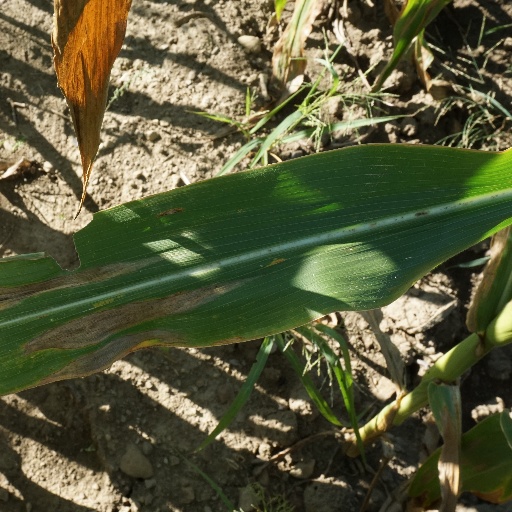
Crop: maize; corn